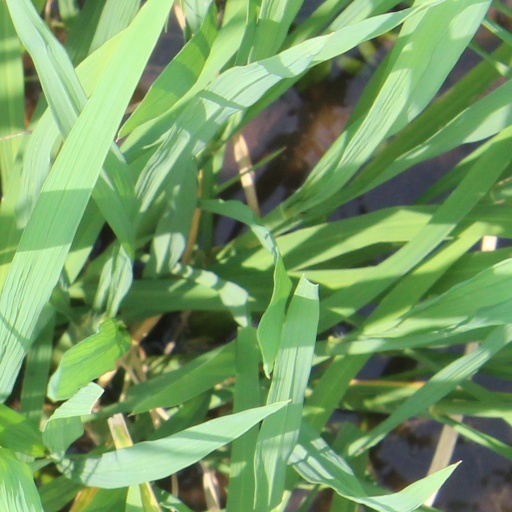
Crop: rice